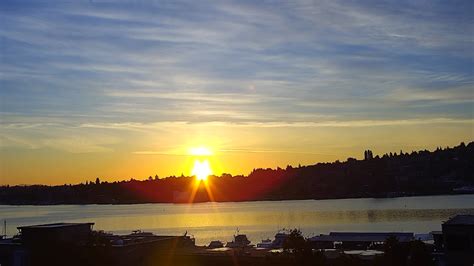
Weather: sun or clear